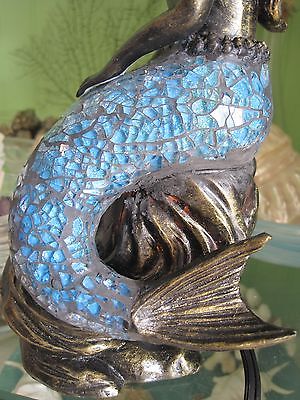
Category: lamp